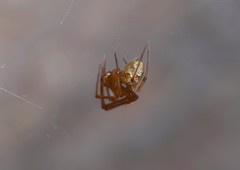
Species: Parasteatoda_tepidariorum